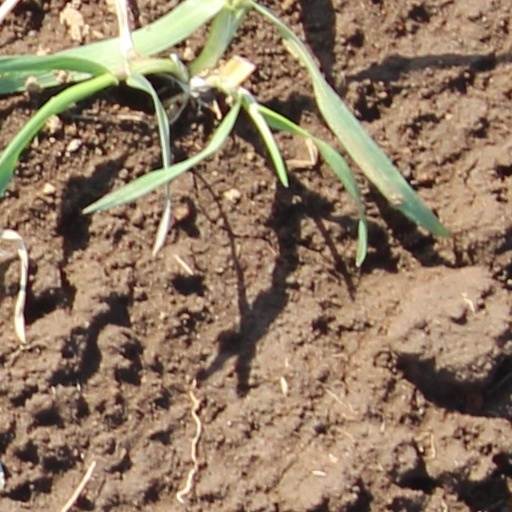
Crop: wheat